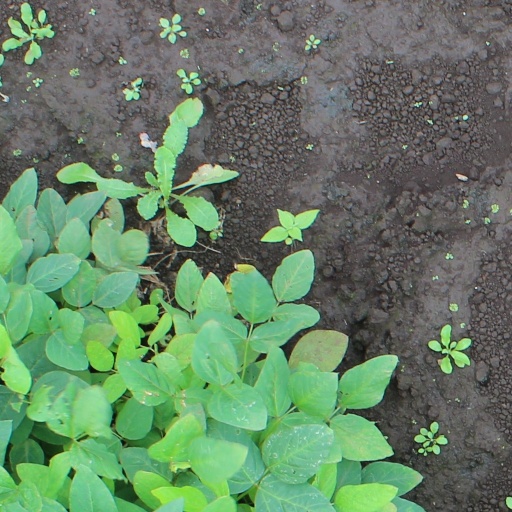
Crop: soybean